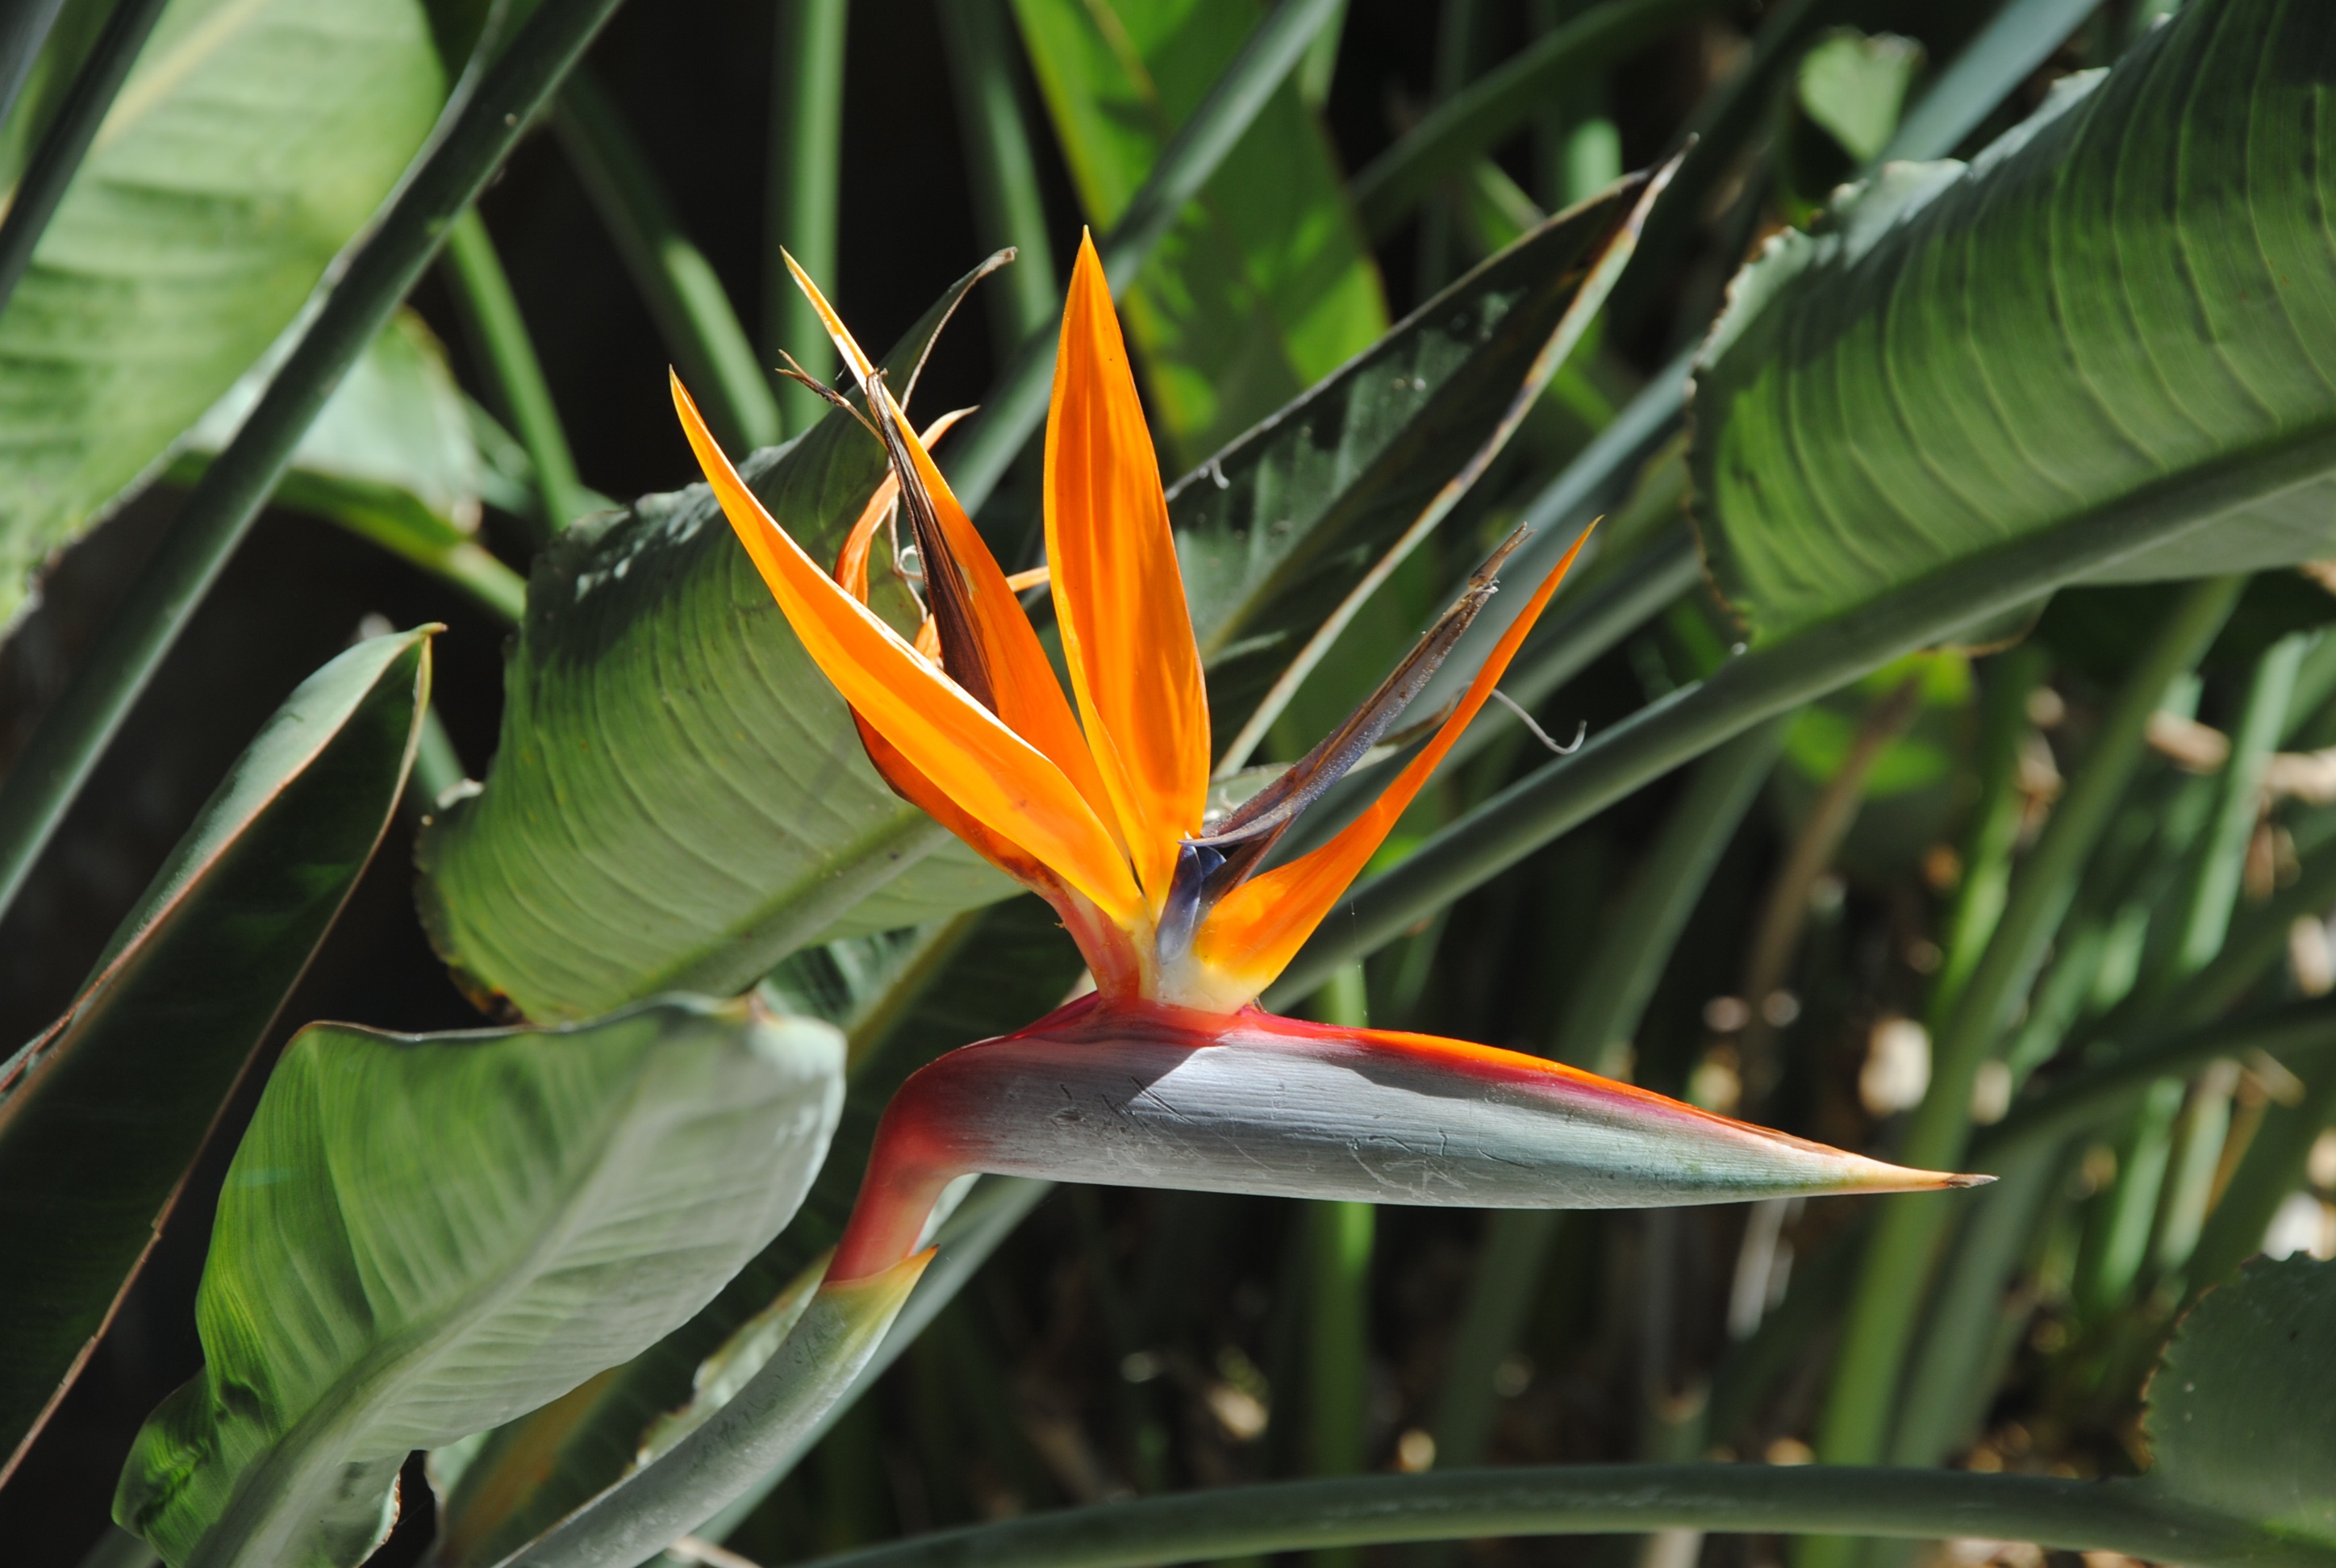
tree, nature, plant, leaf, flower, green, jungle, botany, flora, fauna, rainforest, tropics, heliconia, macro photography, tropical flower, flowering plant, bird of paradise, land plant